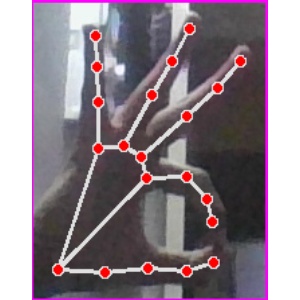
अक्षर: ण